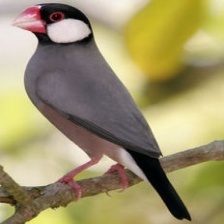
Species: JAVA SPARROW
Scientific name: LONCHURA ORYZIVORA